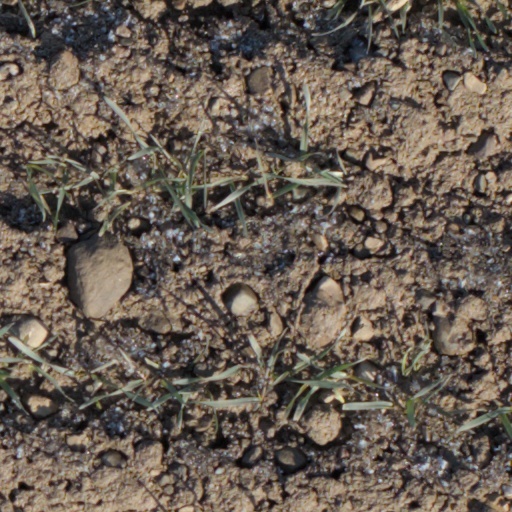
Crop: wheat